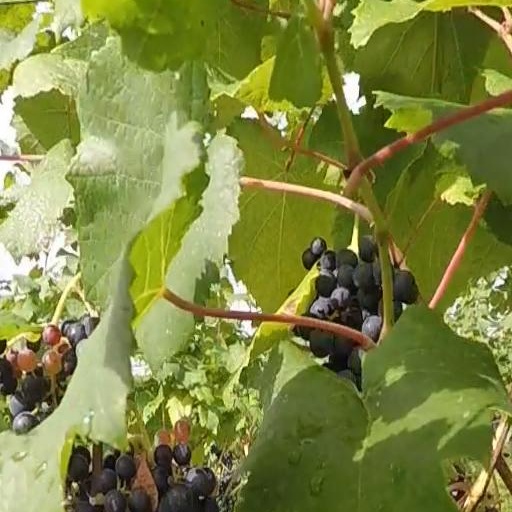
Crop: grape